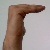
The image shows a hand gesture representing a space in Indian Sign Language.